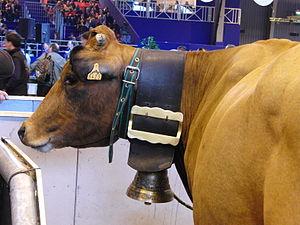
Vache de race Tarentaise - Salon international de l'agriculture 2012, Paris, France
La tarentaise, ou Tarine, est une race bovine française. Elle est aussi élevée en Italie dans le Val d'Aoste sous le nom de Savoiarda.